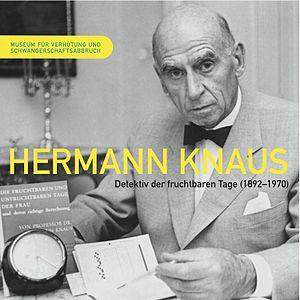
Hermann Knaus, chirurgien et gynécologue autrichien, était le fils d'un commerçant de Sankt Veit an der Glan en Carinthie. En 1911, il passa sa matura à Knittelfeld en Styrie et commença des études de médecine à Graz.